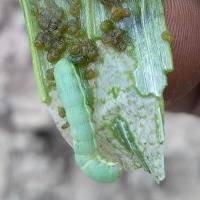
Crop: Onion
Condition: caterpillar-p